Indiana Garfield statues

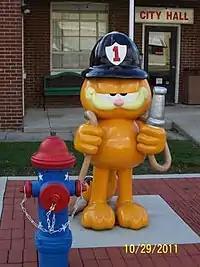
Firefighter Garfield

Several counties in Indiana have erected statues around the area depicting the comic strip character Garfield. Indiana native and creator of Garfield, Jim Davis donated the artwork as royalty-free statues. Most of them are found near Davis' hometown of Marion.